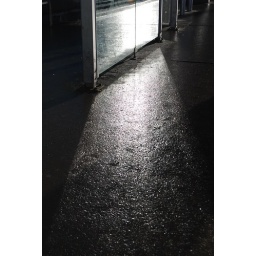
Sunlight reflected by a glass shelter on a train platform. Straight from camera.